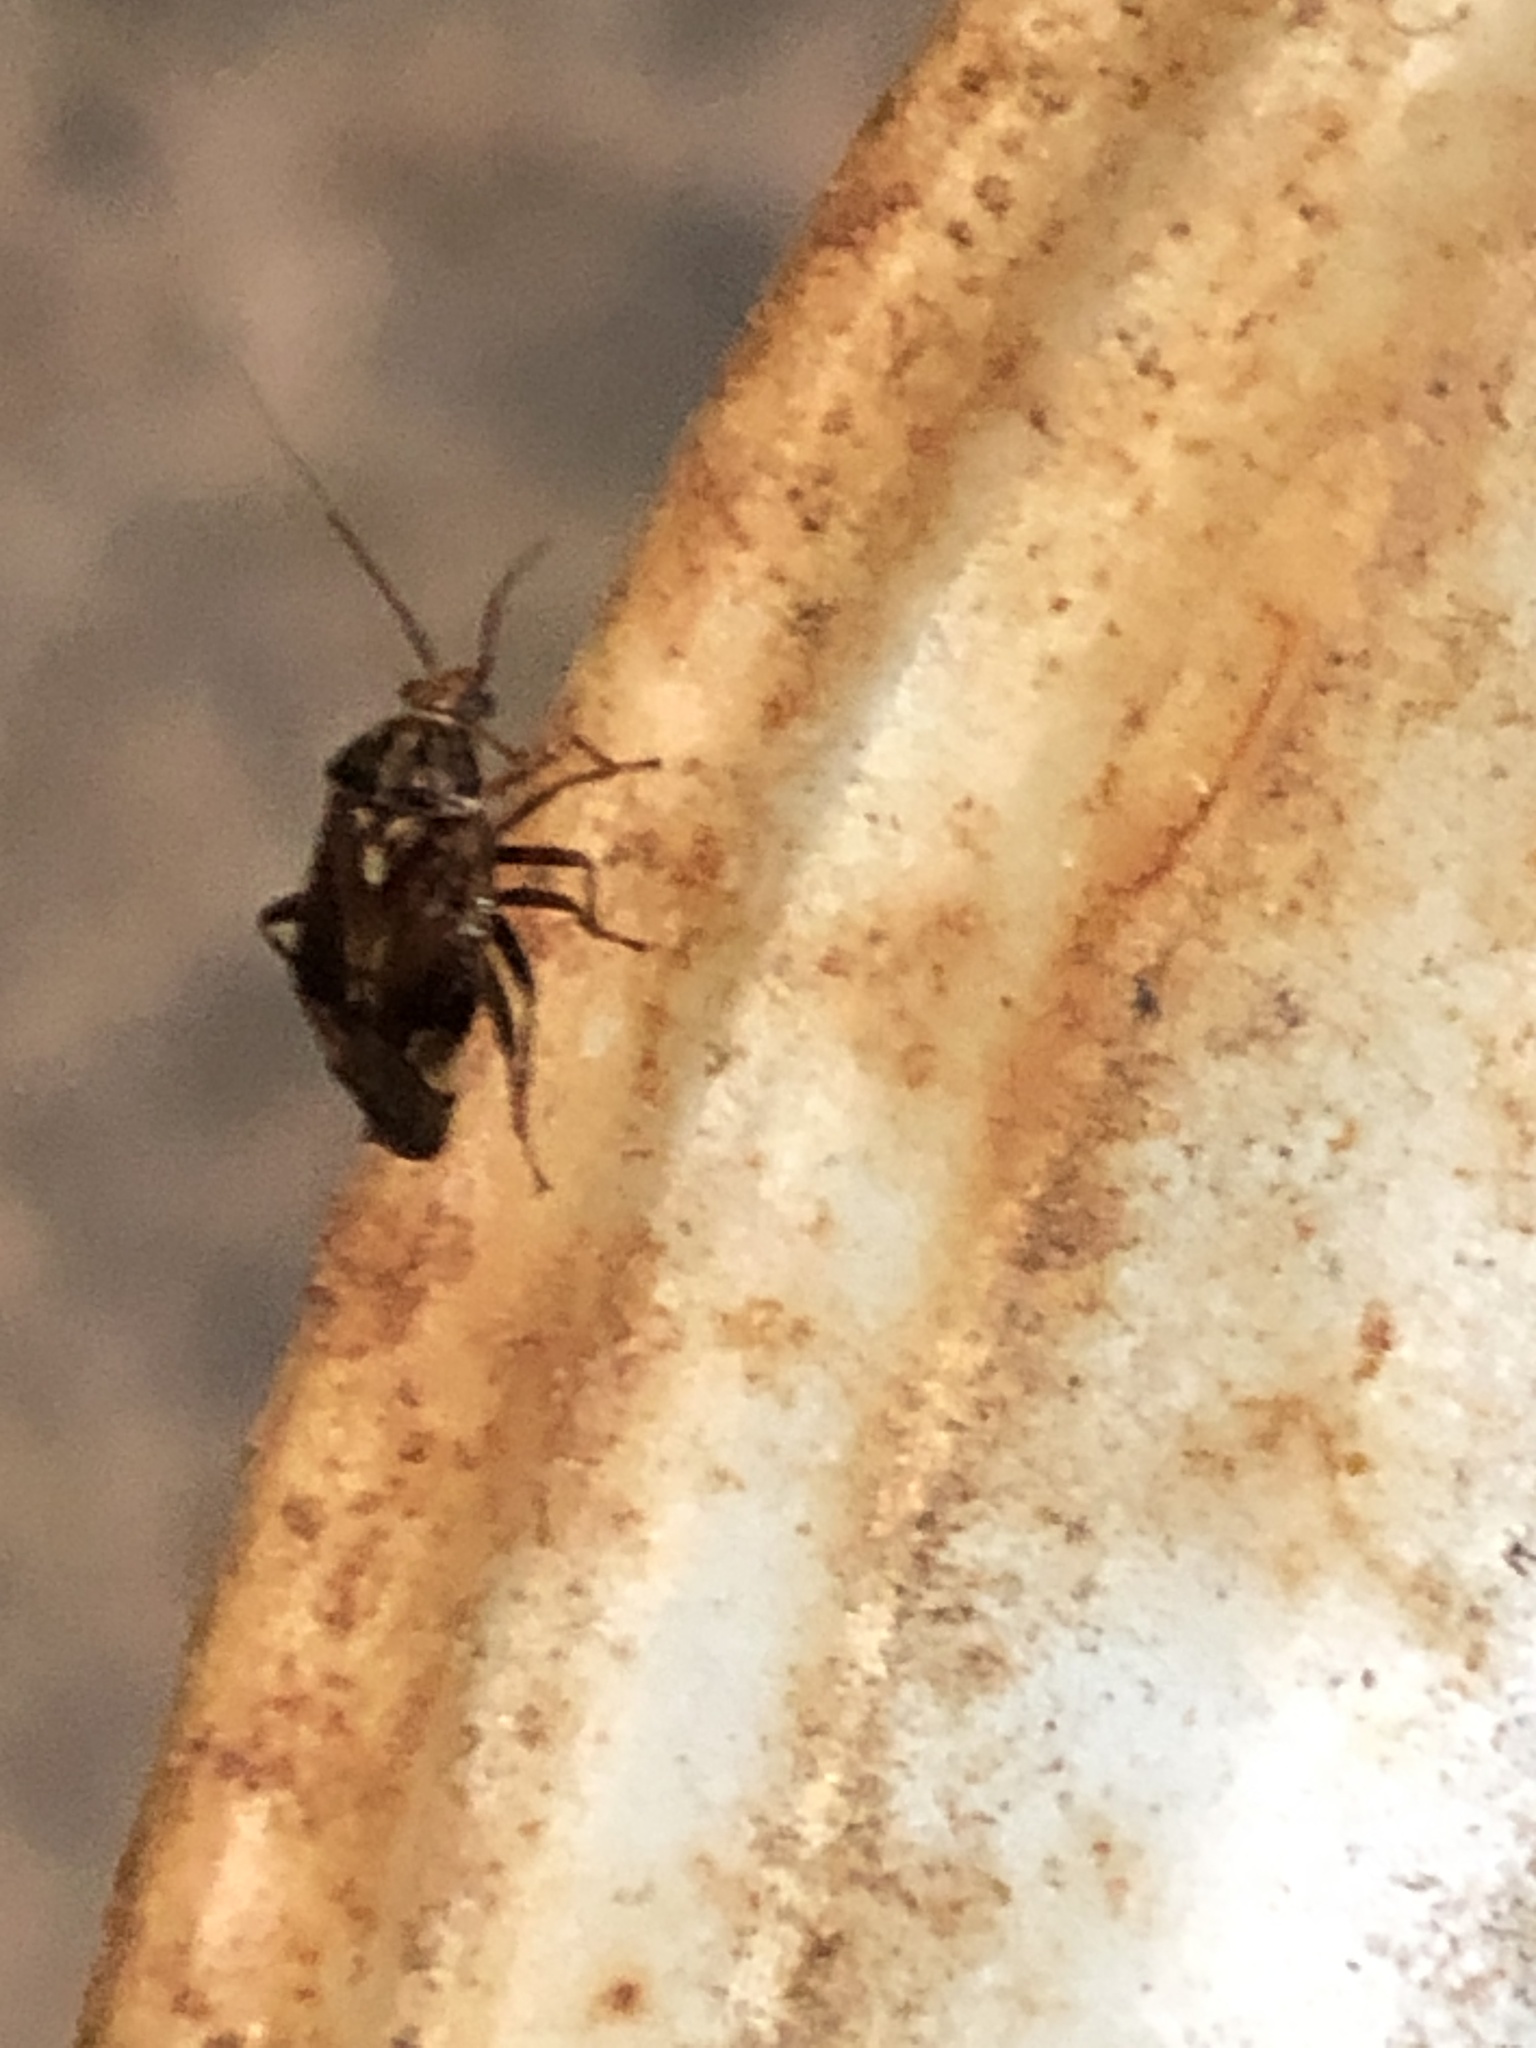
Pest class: lygus_bug